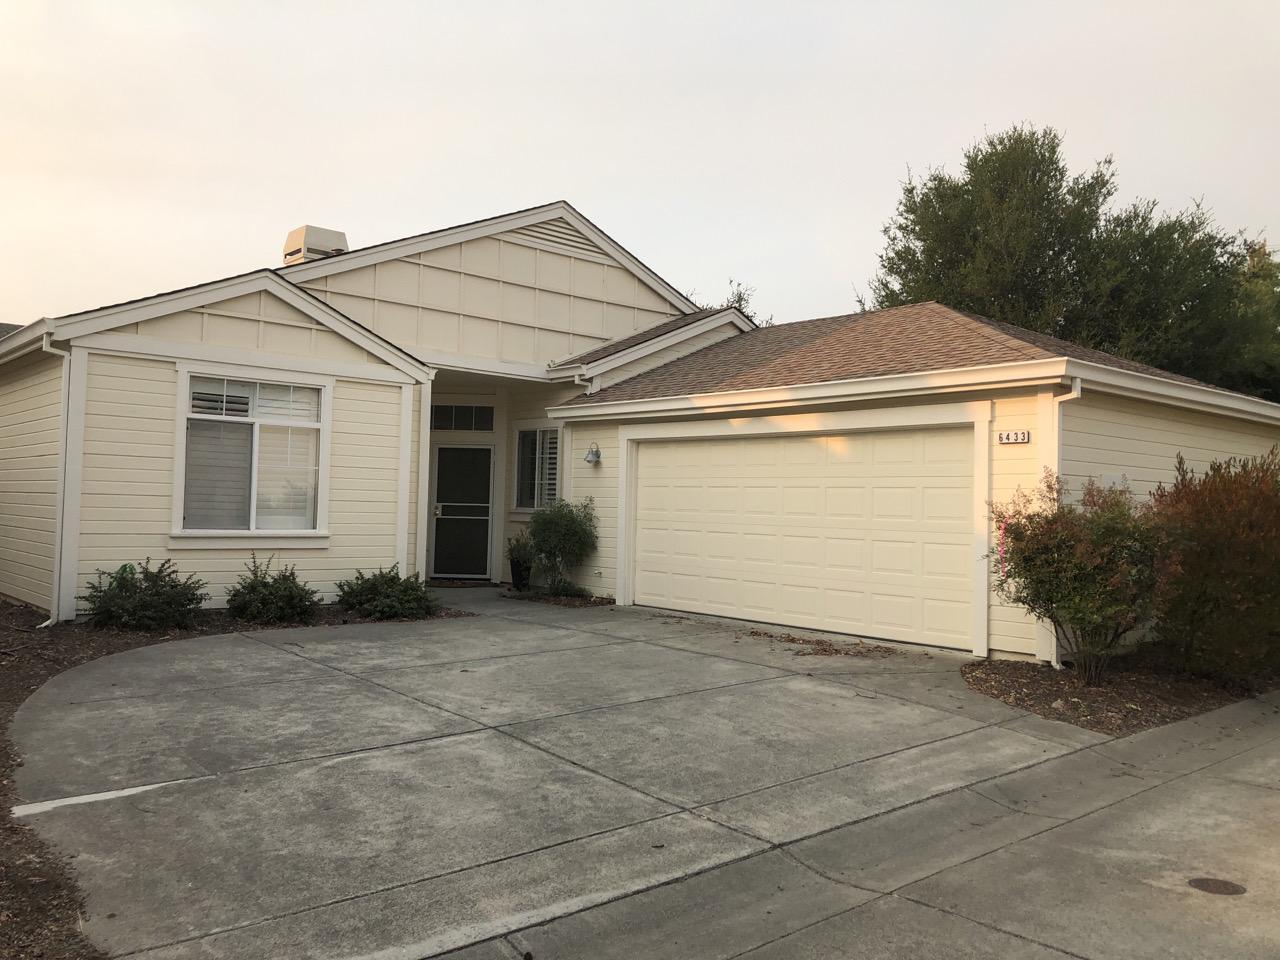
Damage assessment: no_damage